Light echo

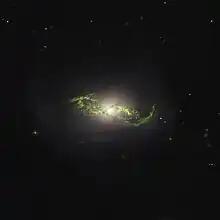
A Hubble Space Telescope image of NGC 5972, a quasar ionisation echo.

The ShaSS 622-073 system is composed of the larger galaxy ShaSS 073 (seen in yellow in the image on the right) and the smaller galaxy ShaSS 622 (seen in blue) that are at the very beginning of a merger. The bright core of ShaSS 073 has excited with its radiation a region of gas within the disc of ShaSS 622; even though the core has faded over the last 30,000 years, the region still glows brightly as it re-emits the light.